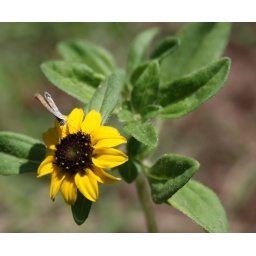
a very tiny yellow flower in our garden with a very tiny moth sitting happily on it